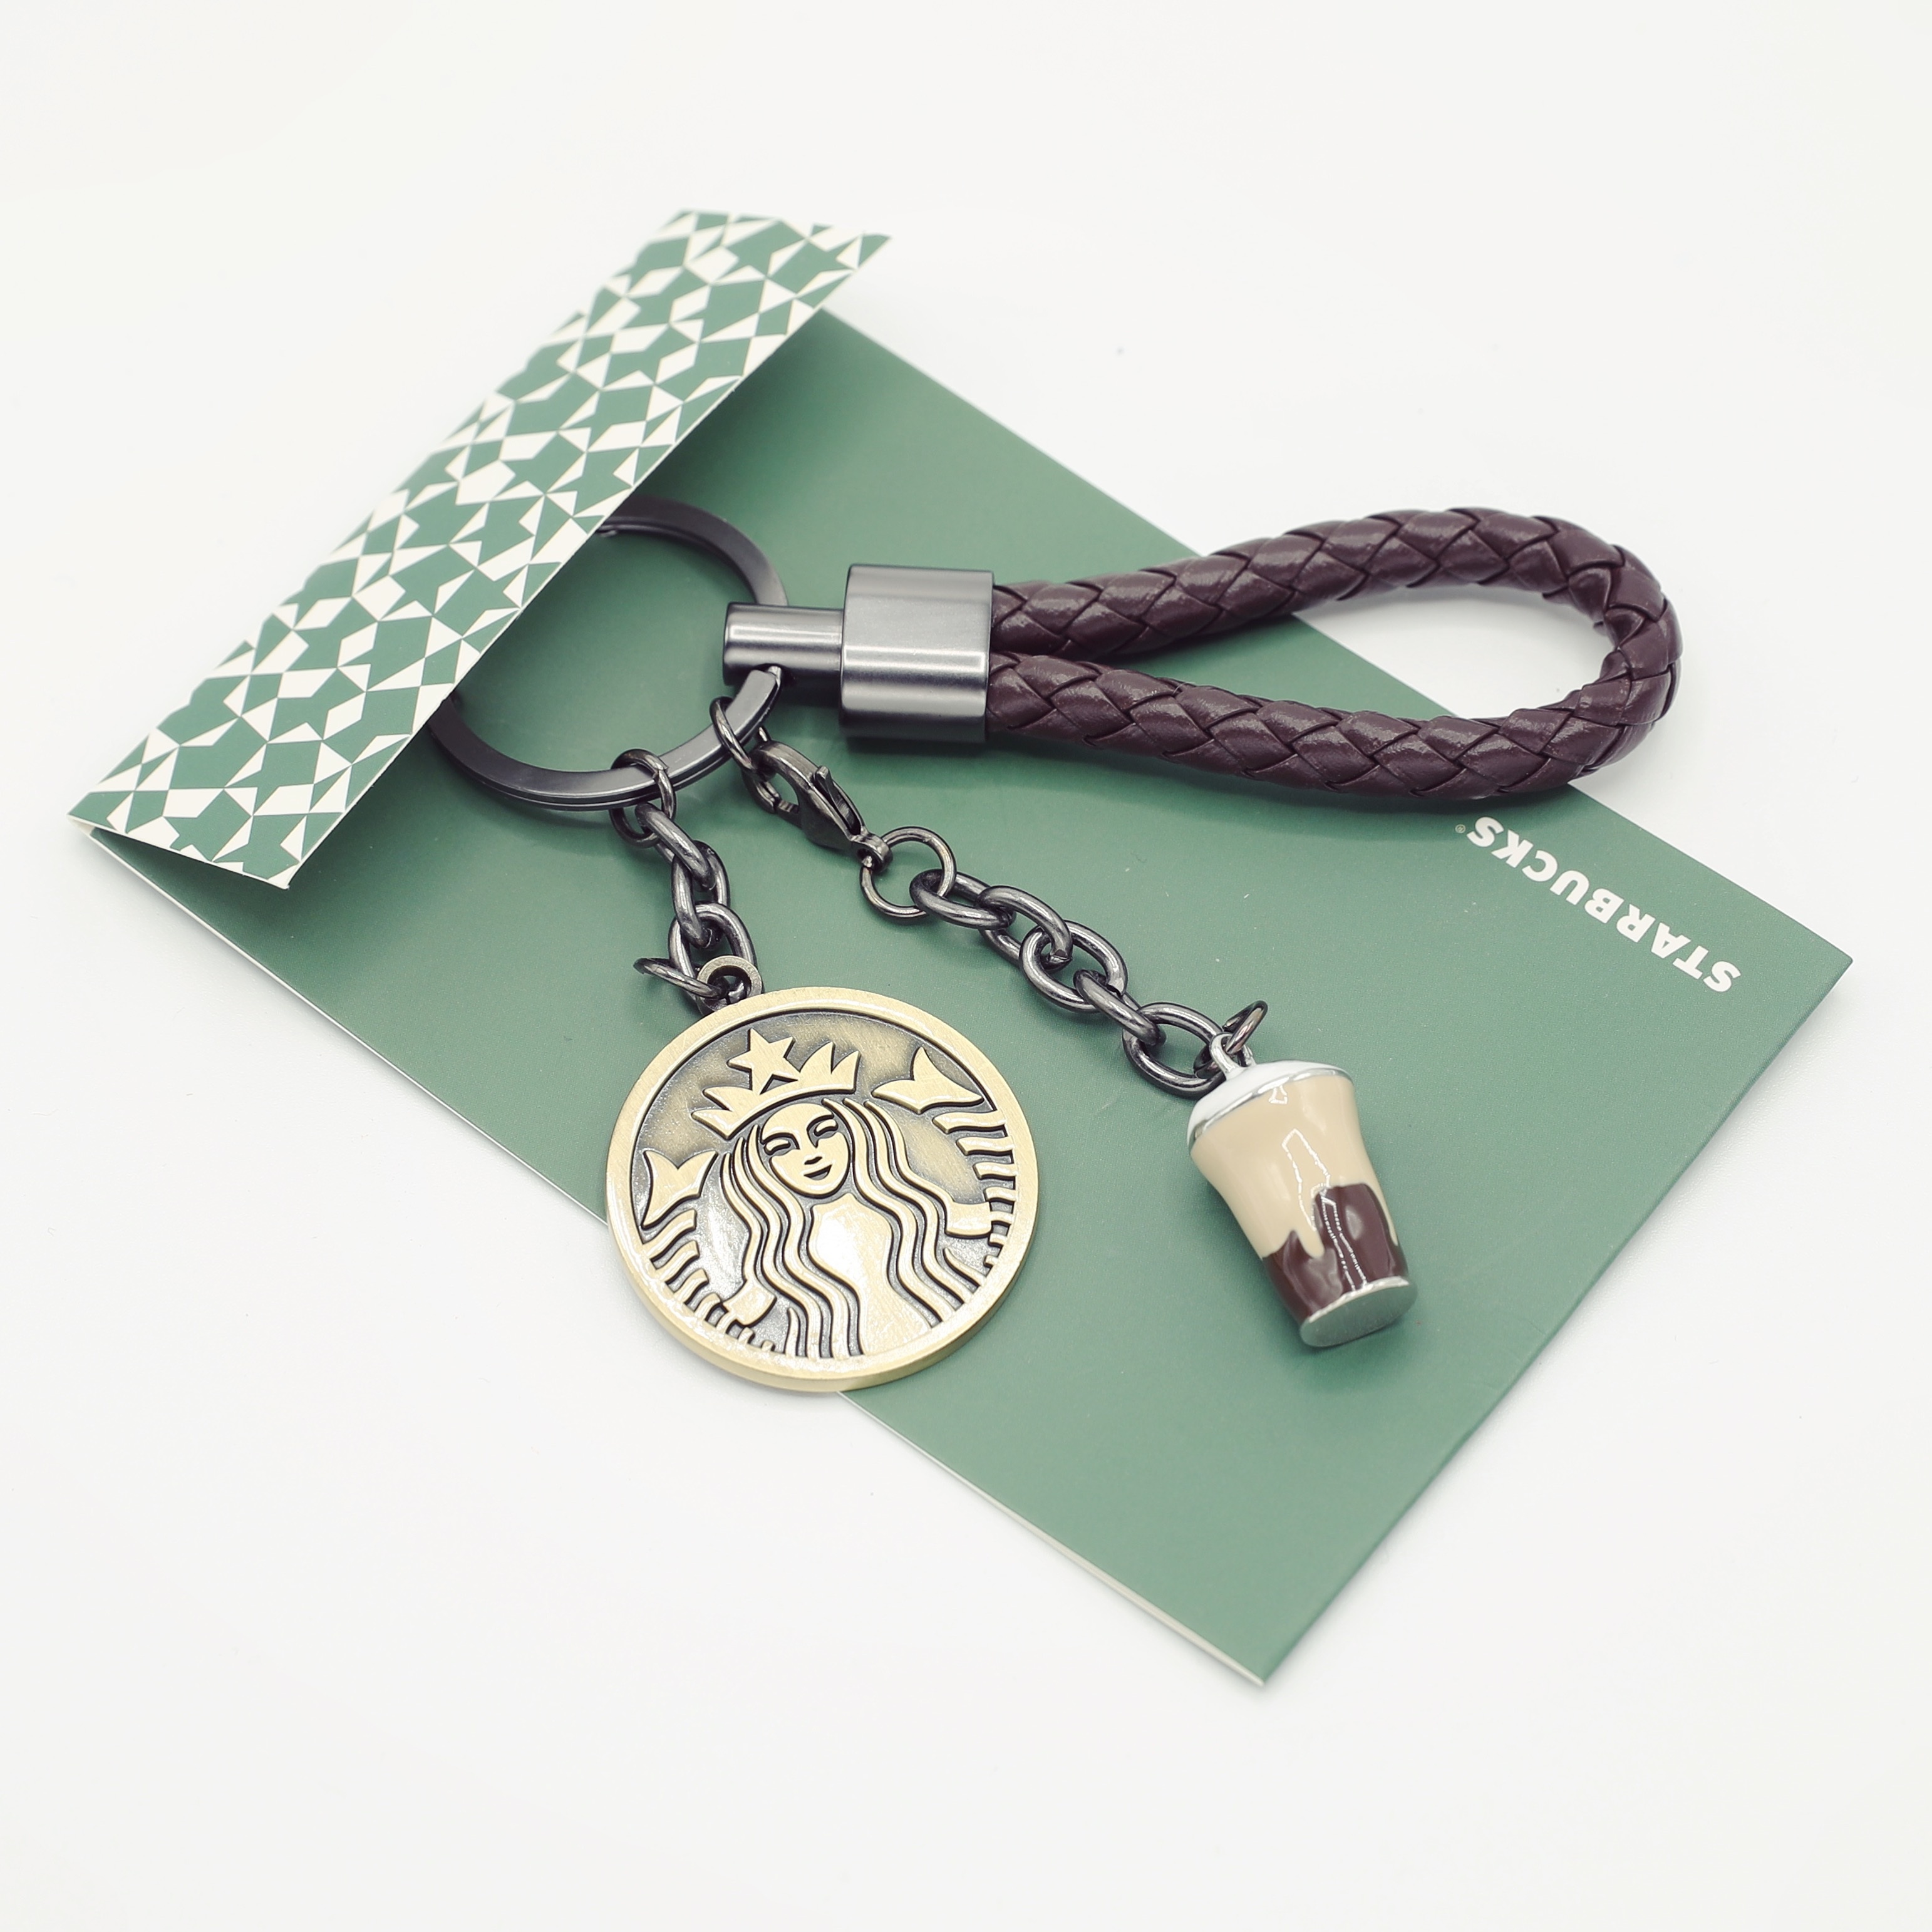
hand, chain, gift, green, drink, keychain, trinket, brand, jewellery, starbucks, logo, company, marketing, fashion accessory